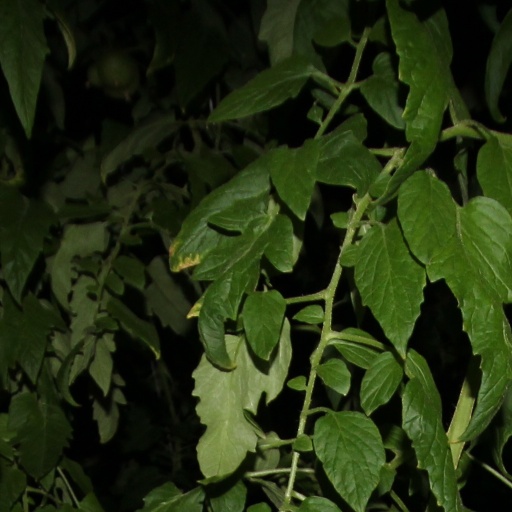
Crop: tomato